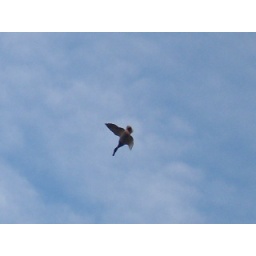
duck in the sky